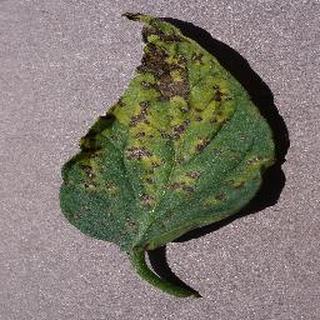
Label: tomato_septoria_leaf_spot